American Ranch

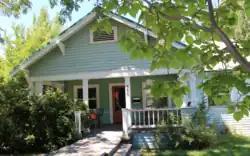
The building's exterior in 2014

The American Ranch on the Beckwourth Trail, was a 160-acre farm and lodging house located in the American Valley, now Quincy, California.